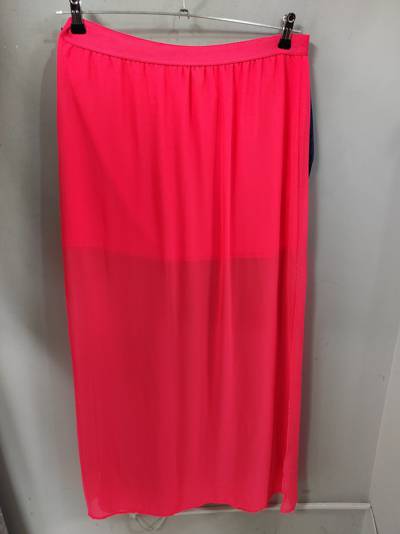
Waste category: clothes